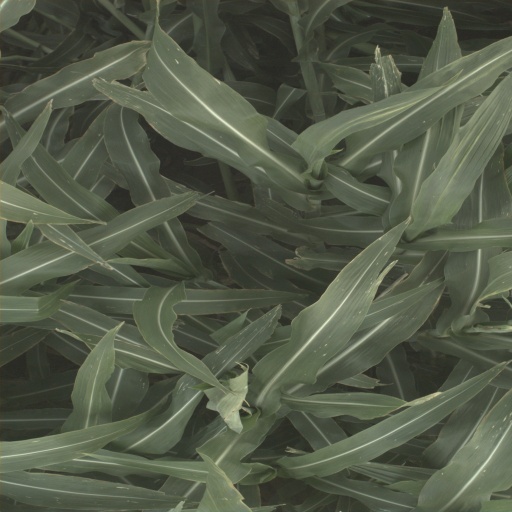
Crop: sorghum